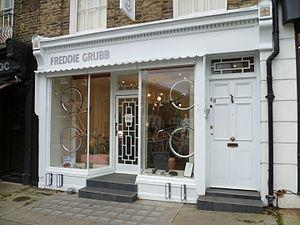
Frederick "Freddie" Henry Grubb est un coureur cycliste sur route britannique qui a participé aux Jeux olympiques de 1912. Il a remporté les médailles d'argent de la course sur route individuelle et en équipe. En 1914, il a pris sa retraite sportive, il a créé une entreprise de fabrication de vélos à Brixton, prés de Londres. En 1920, la fabrication a déménagé à Croydon et en 1926, à Twickenham. En 1935 FHG Ltd a été créé à Wimbledon, en 1947, le nom F H Grubb a été à nouveau utilisée. Deux ans après sa mort, l'entreprise a été achetée par Holdsworth, qui a utilisé la marque Freddie Grubb jusqu'en 1978.